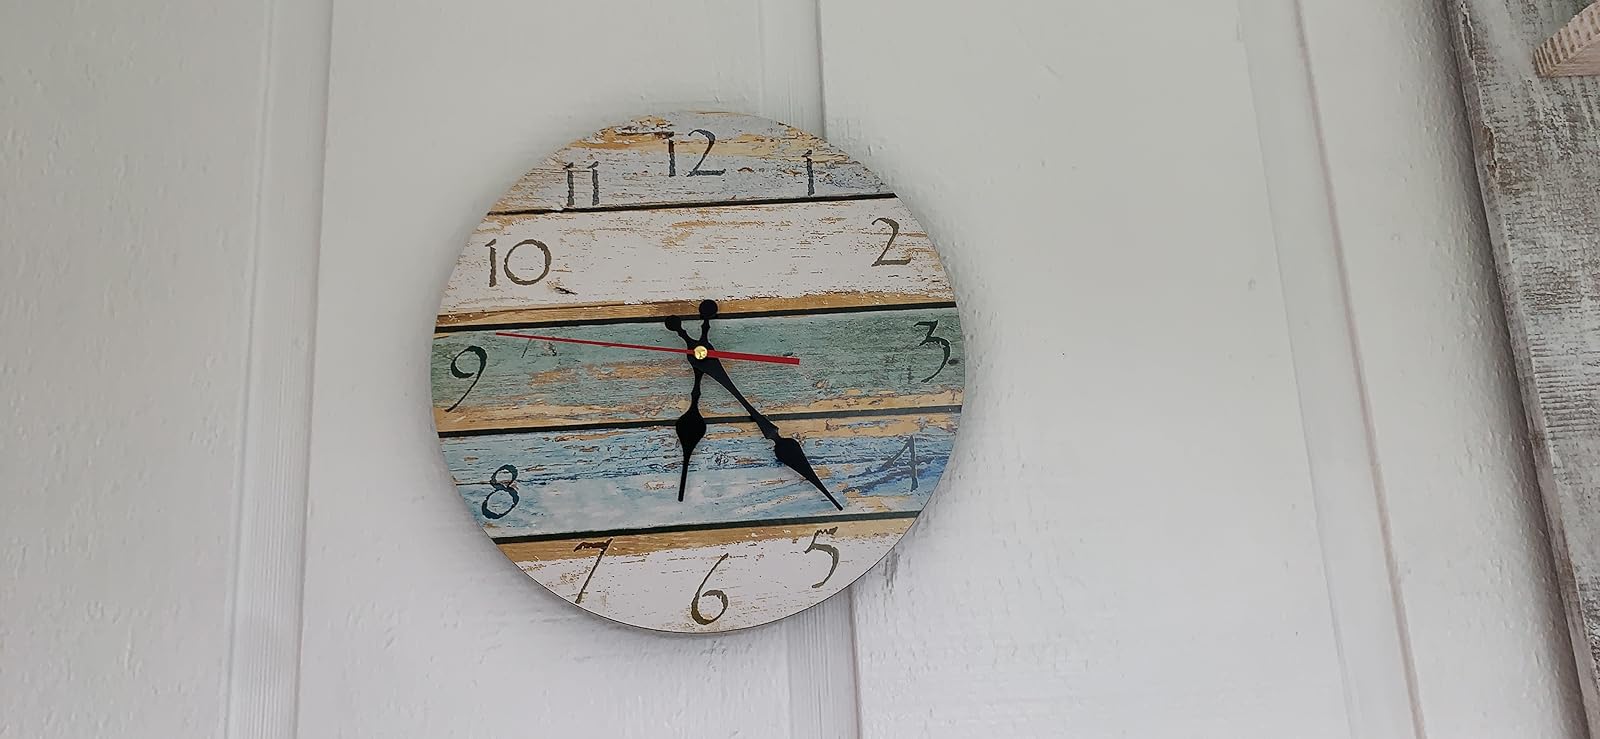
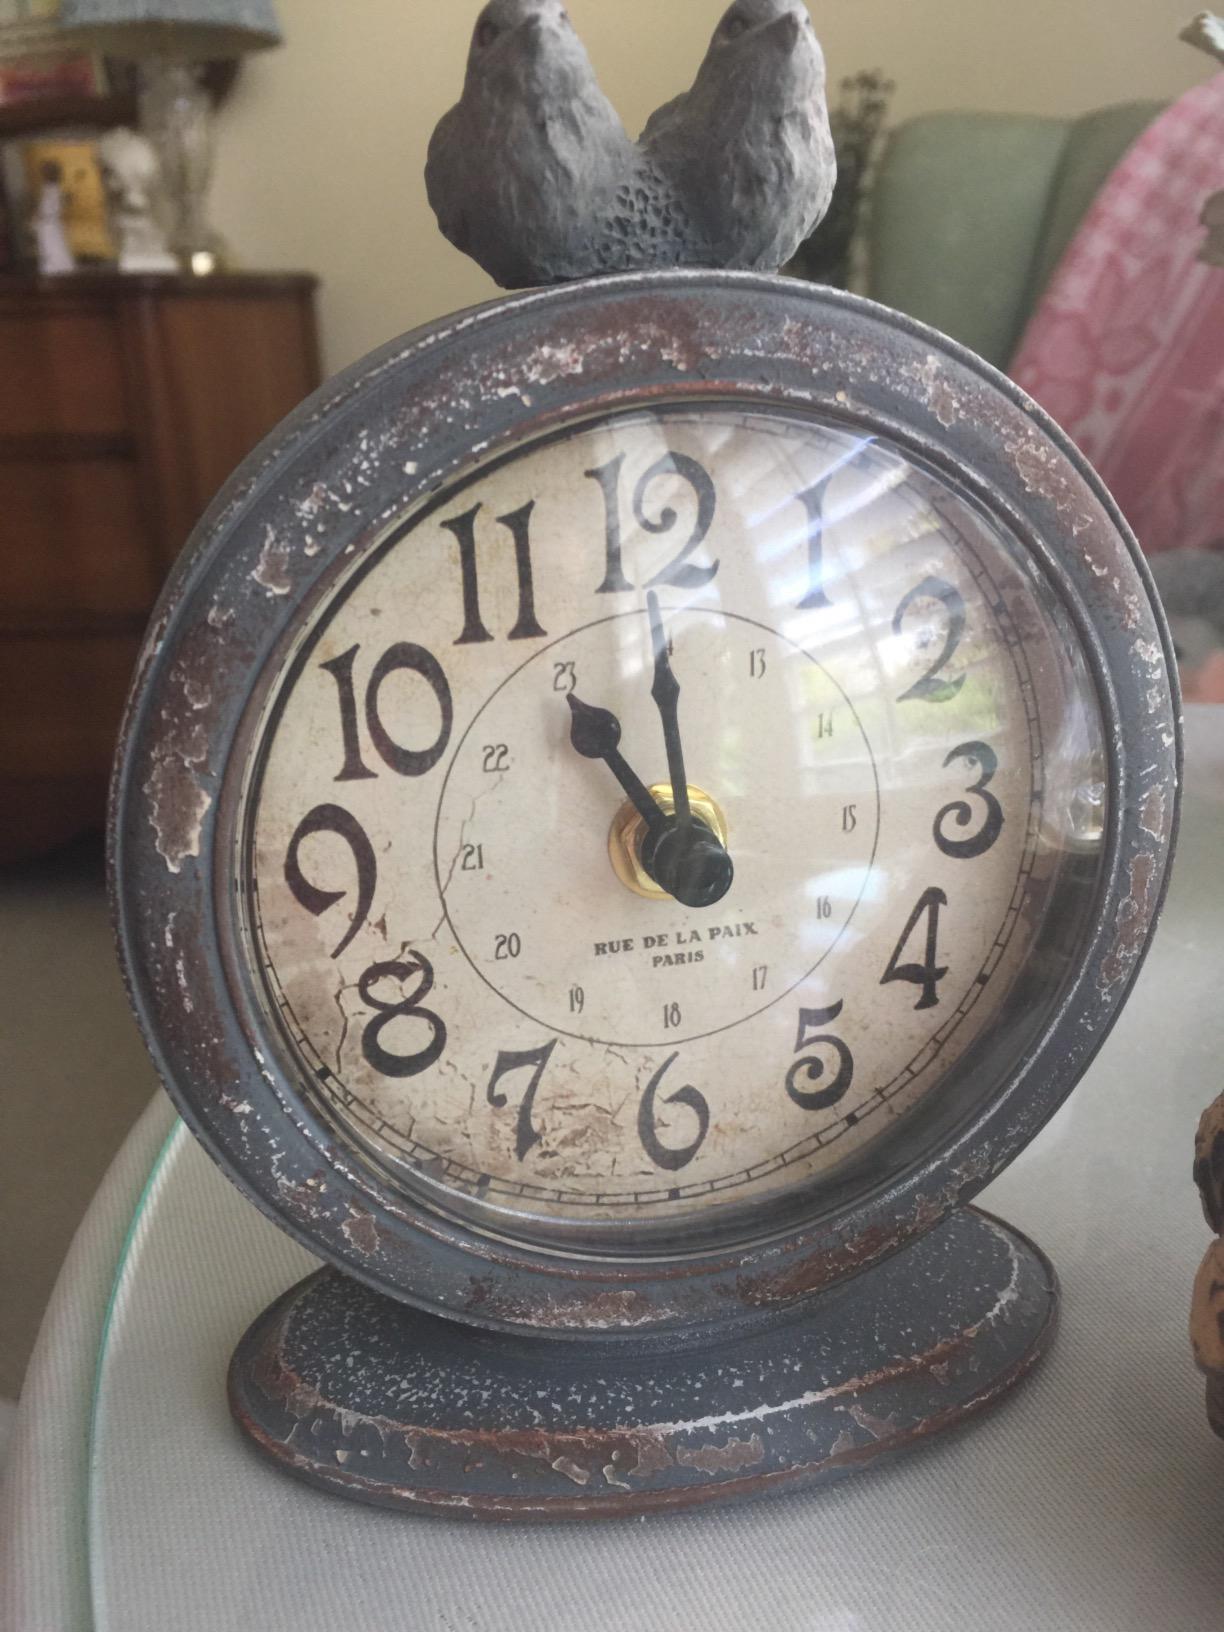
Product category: clock
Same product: no